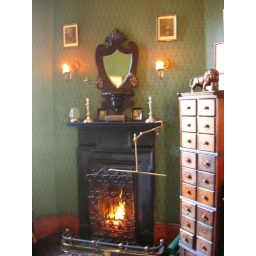
b3 stove in his bedroom